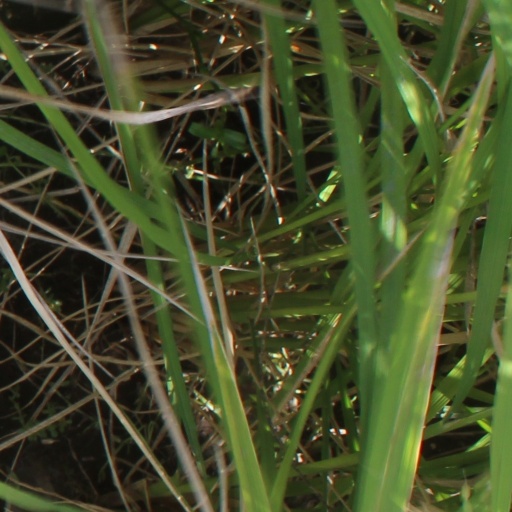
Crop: rice